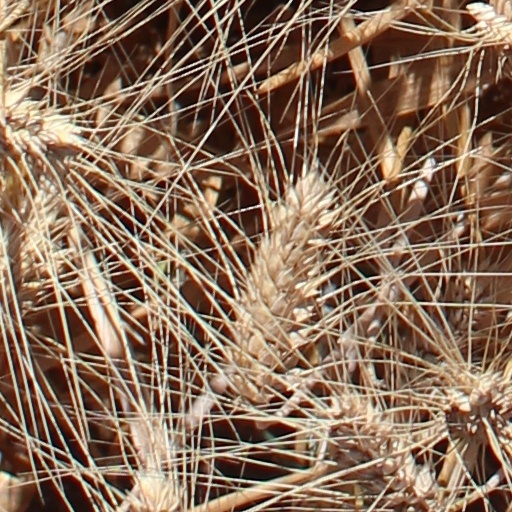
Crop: wheat